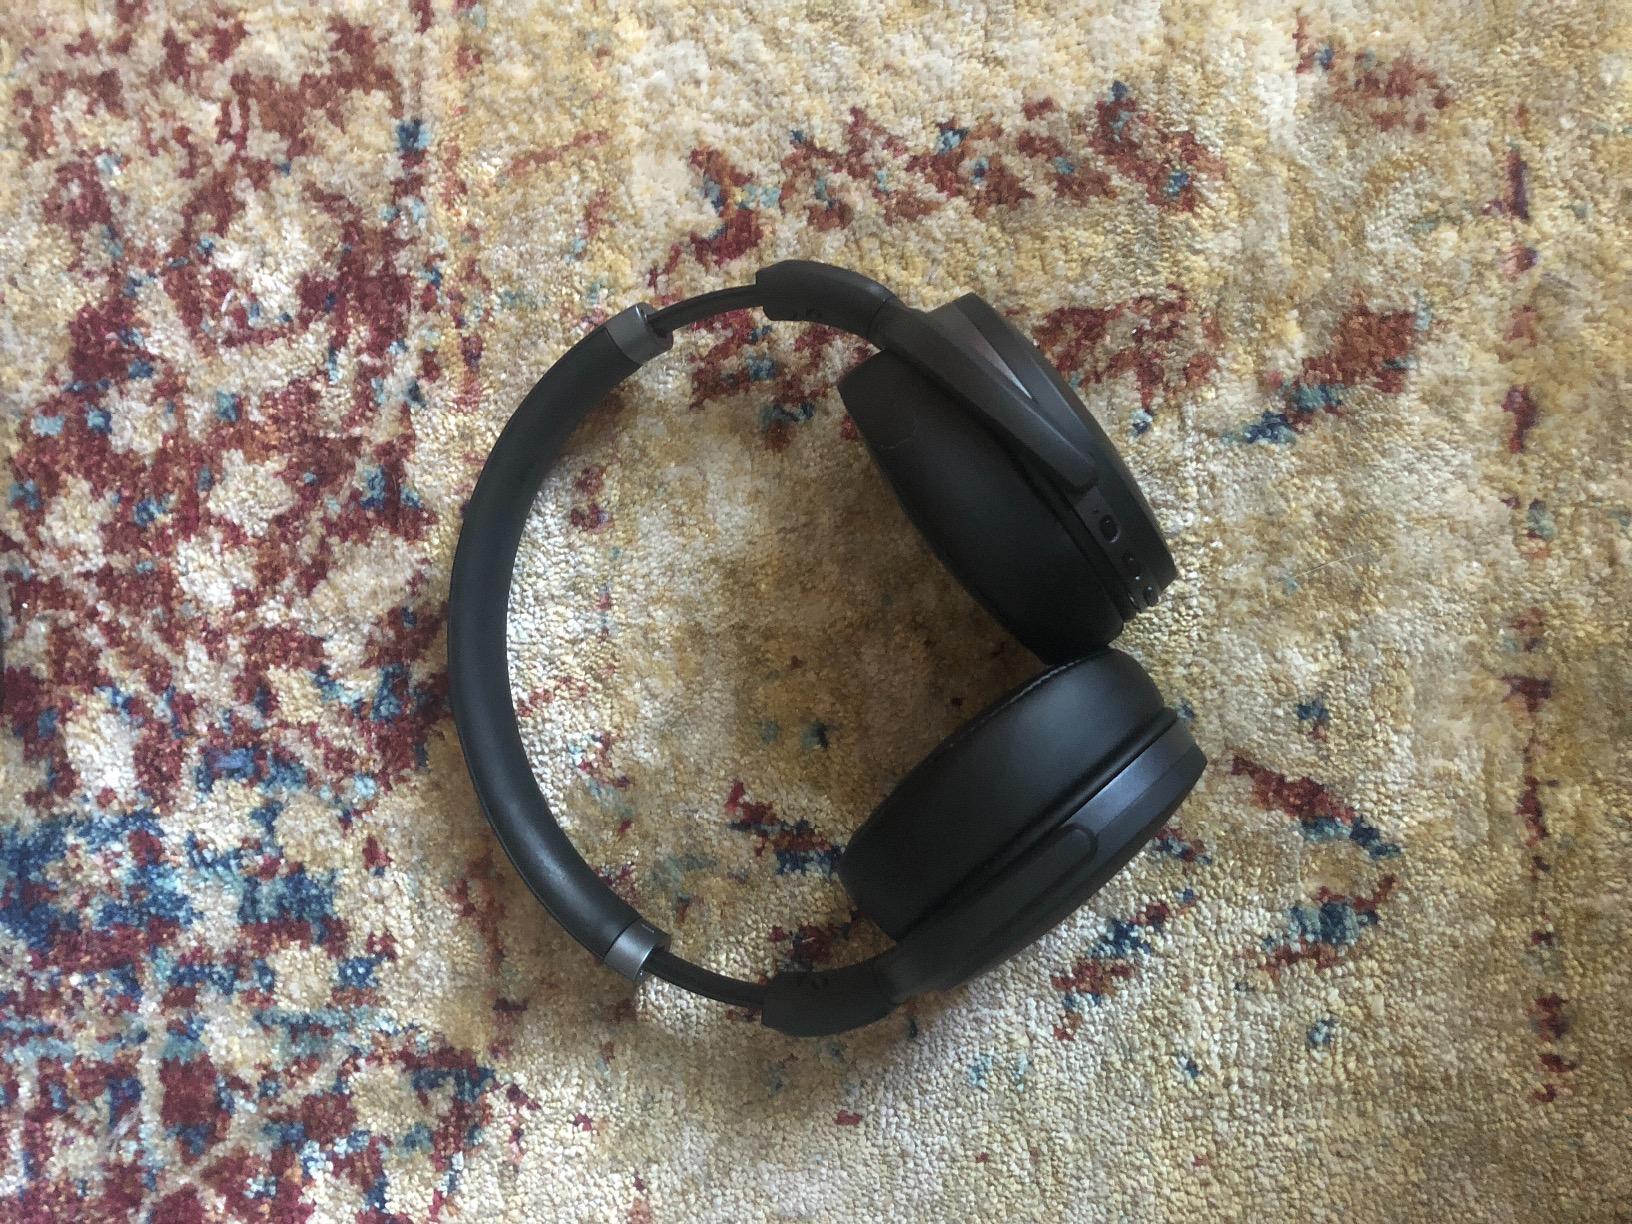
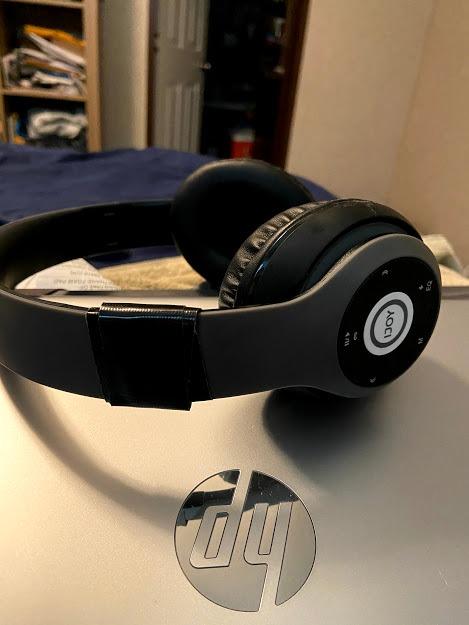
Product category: headphones
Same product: no